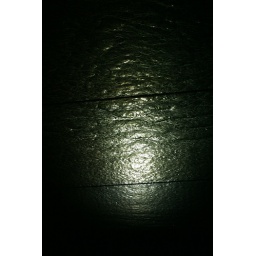
guinness storehouse, Dublintaken below a see-through plastic ceiling with water flowing over it and a light shining through it